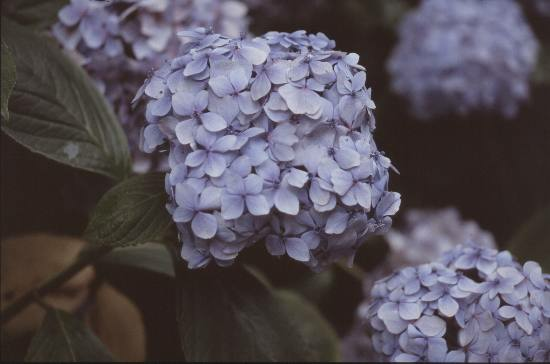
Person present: No